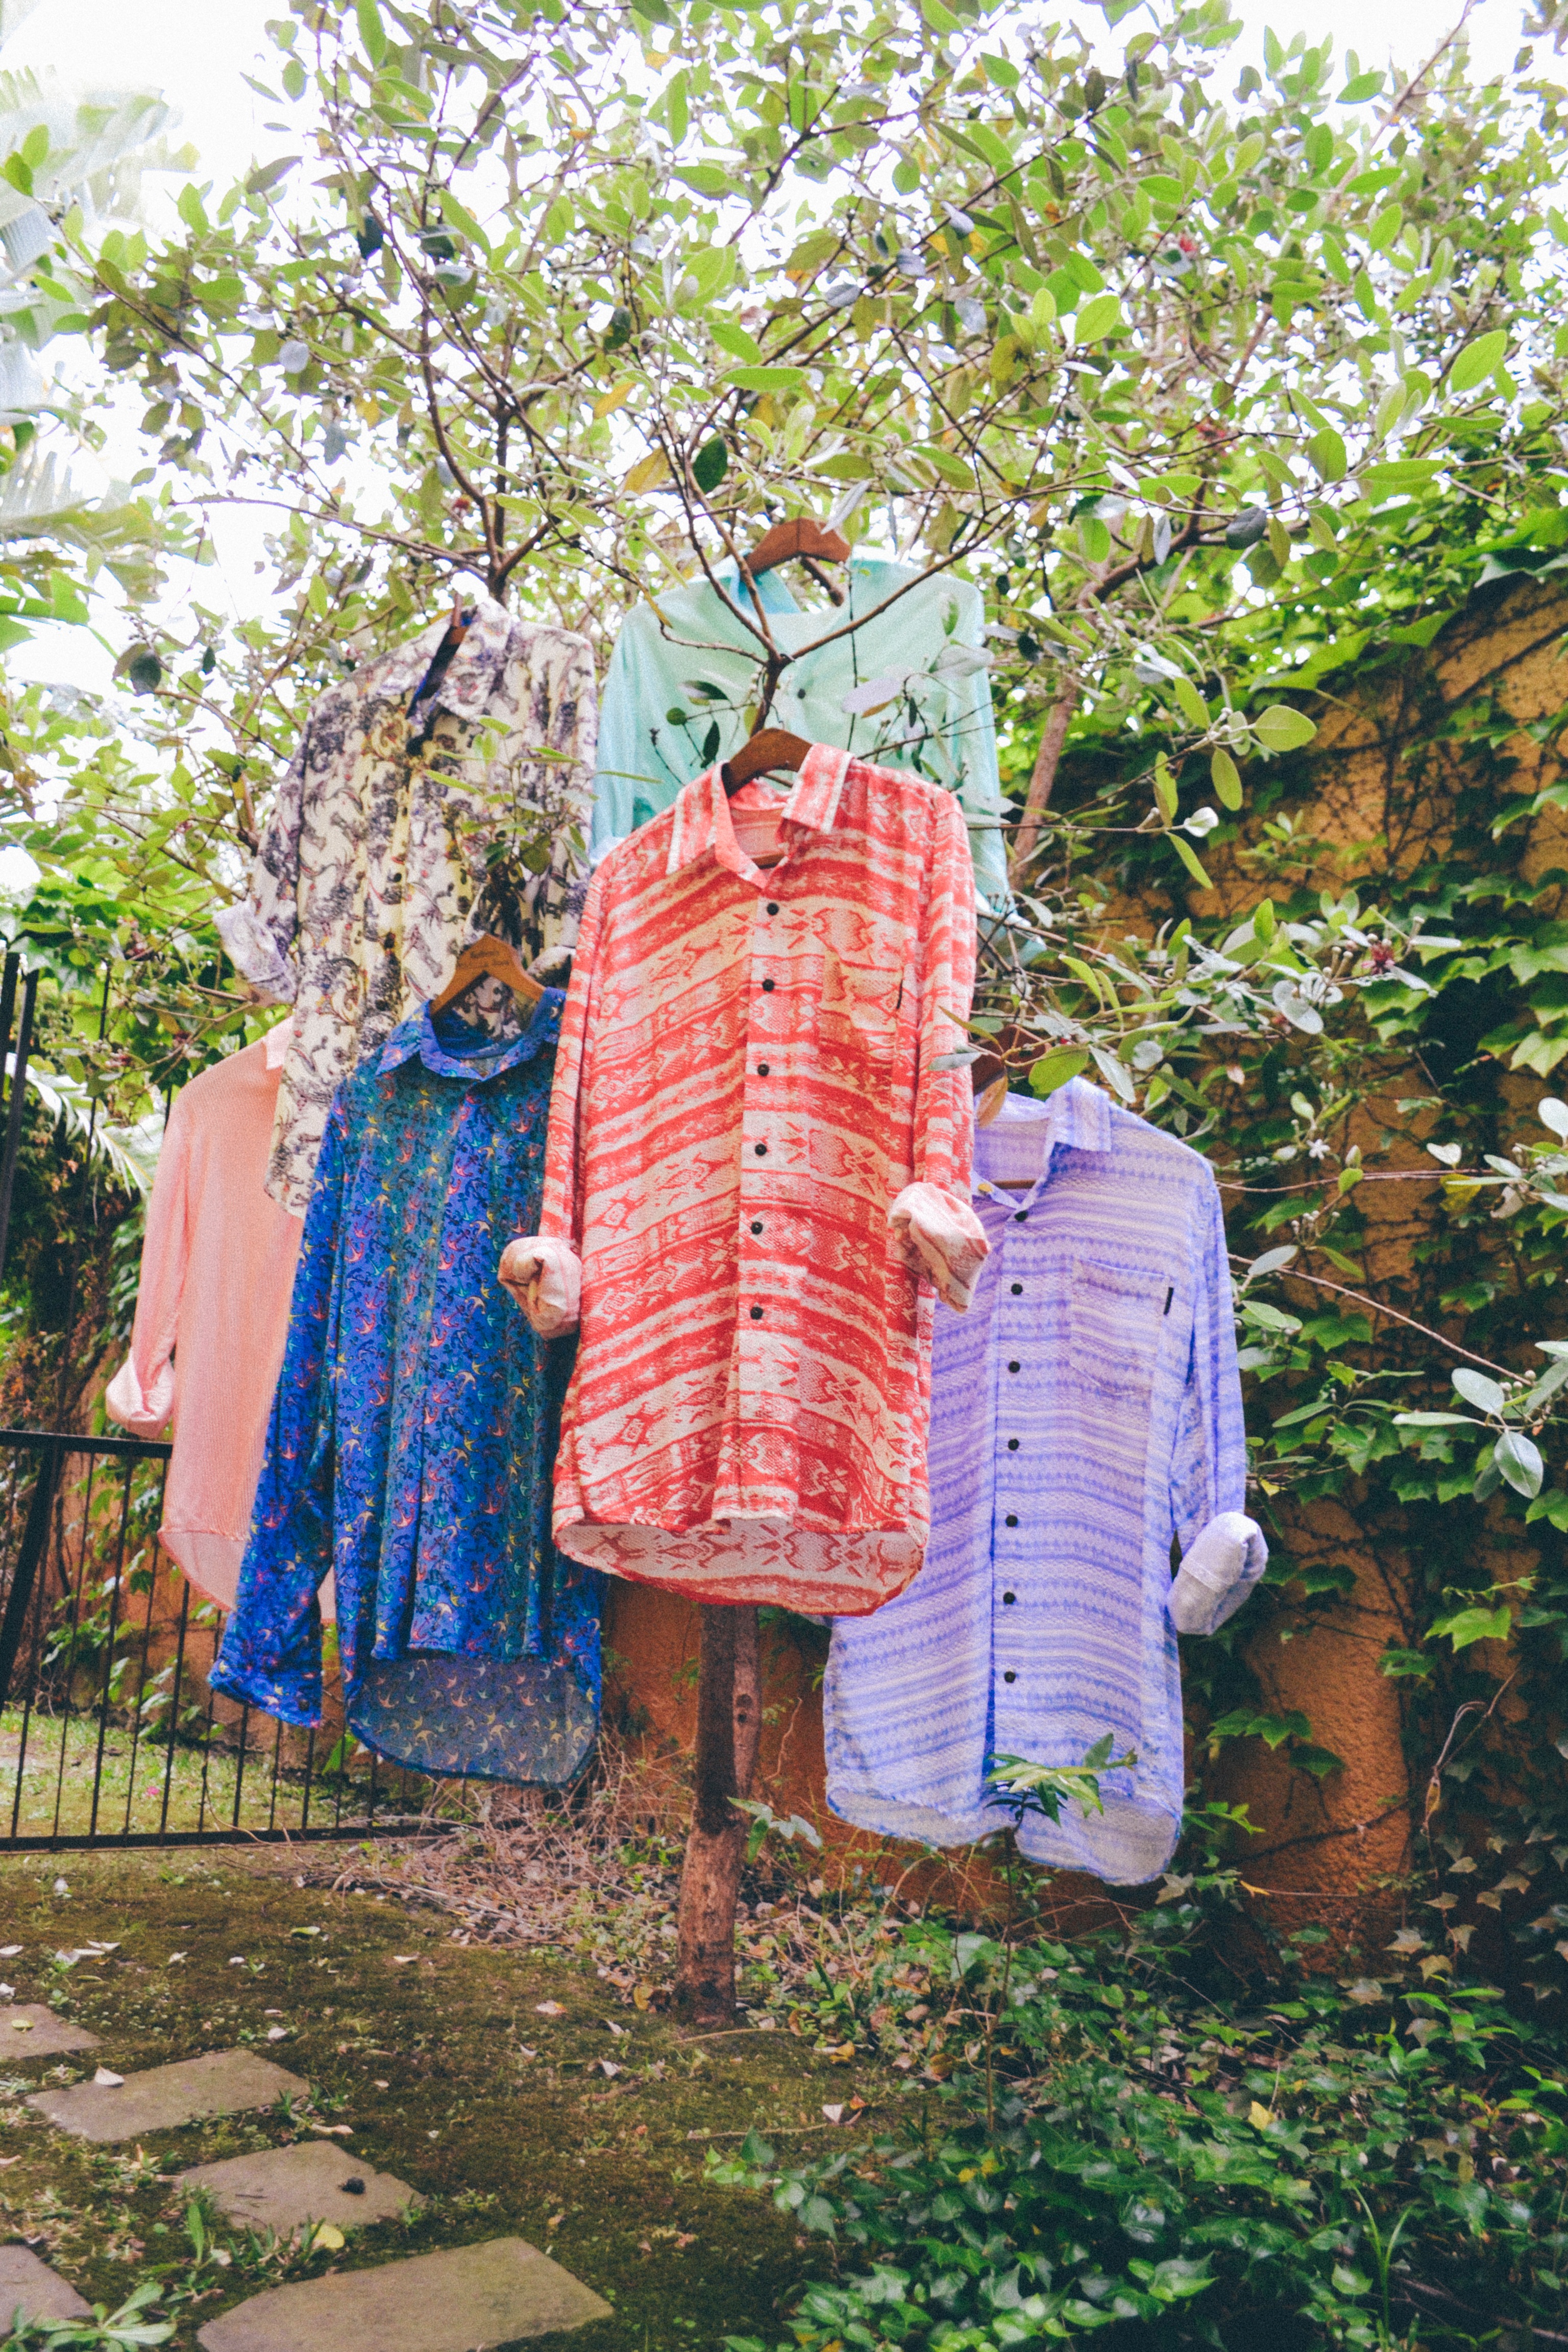
flower, agriculture, man made object